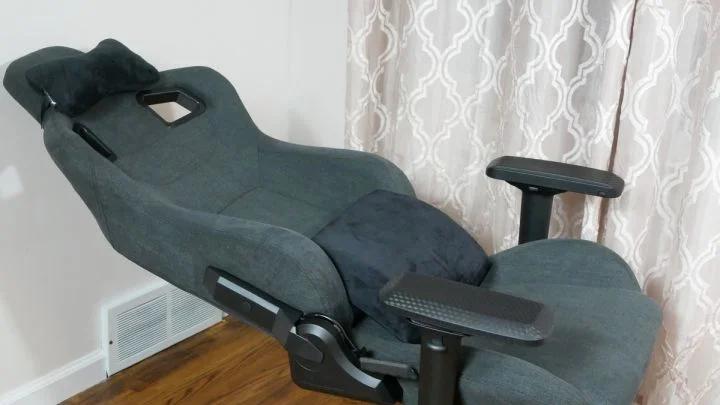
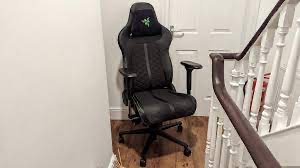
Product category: items_chair
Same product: no